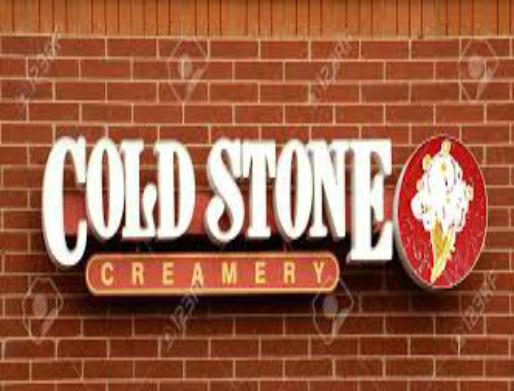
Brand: Cold Stone Creamery
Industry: Food